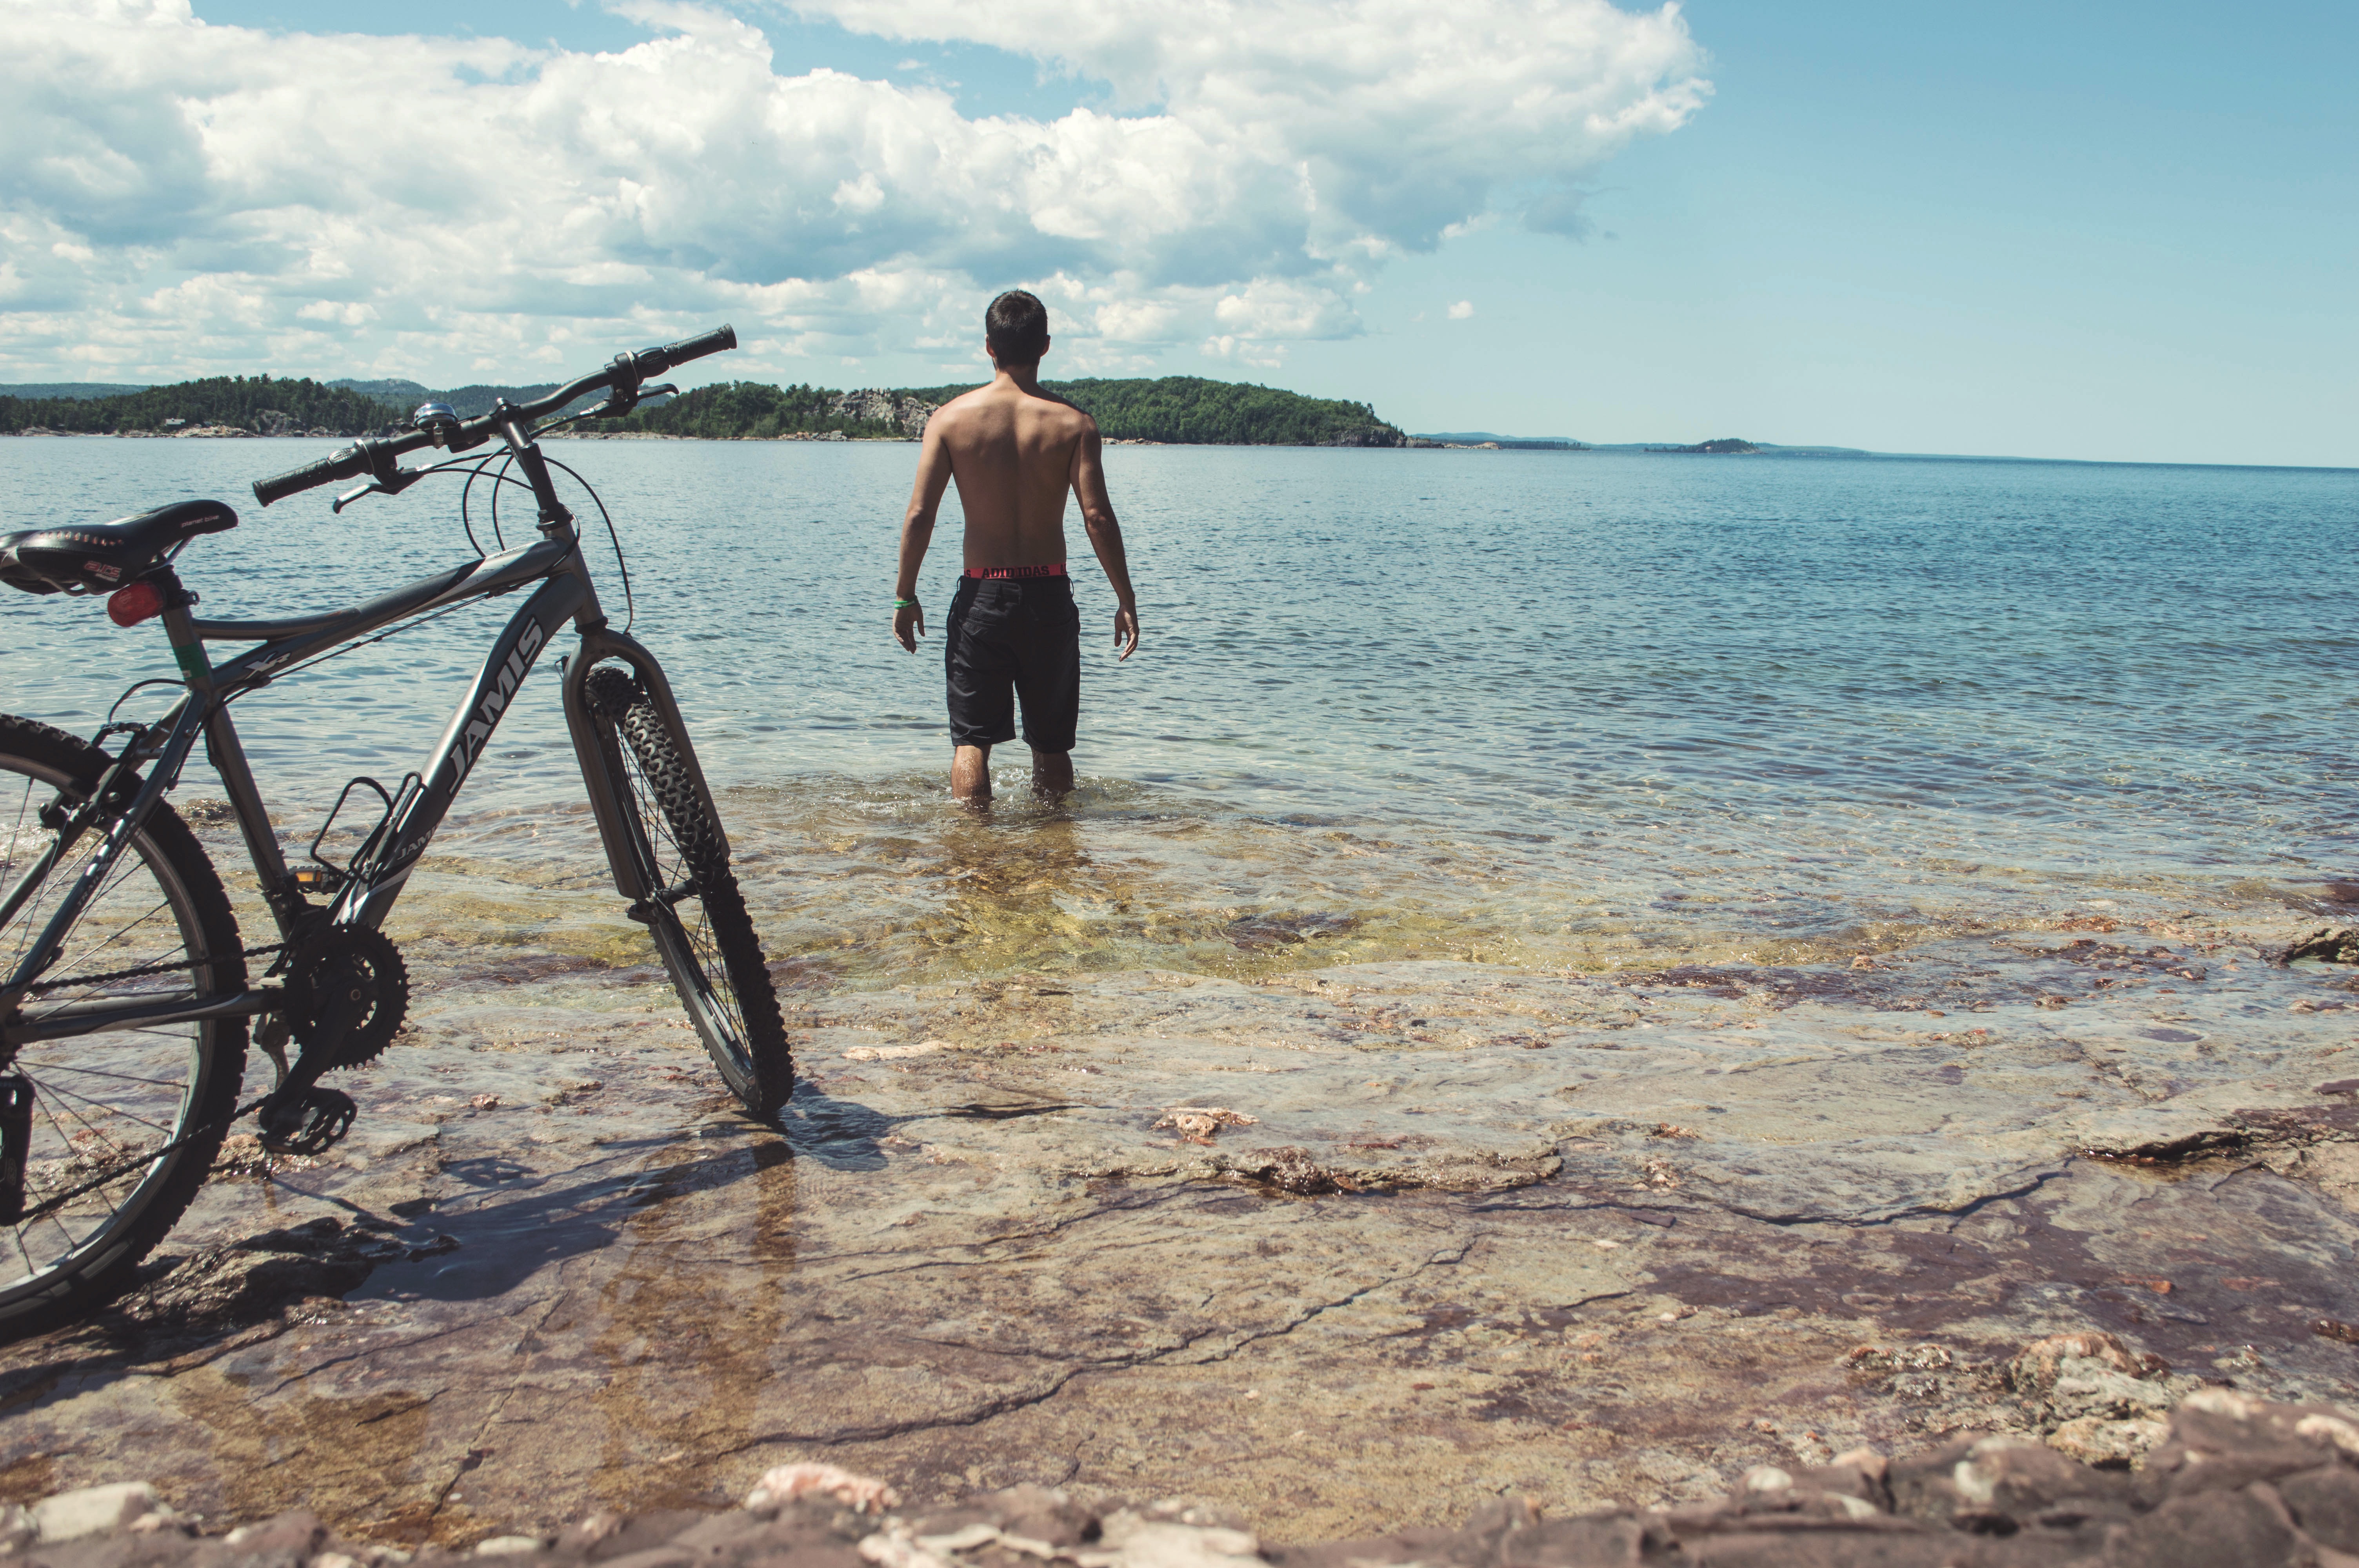
beach, sea, coast, ocean, shore, vacation, vehicle